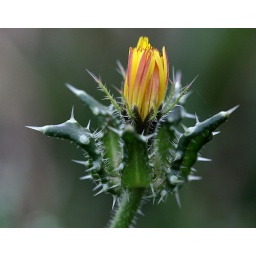
This flower seems to want no animal or human to come near it, it wants to be......      ' alone!'.